Utsunomiya Station

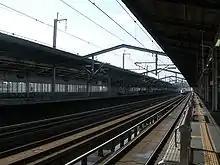

The elevated Shinkansen platforms are designed to handle 16-car trains. Inbound and outbound trains have their own platform. An additional two through (passing) tracks (tracks 2 and 3) are located between the platforms.